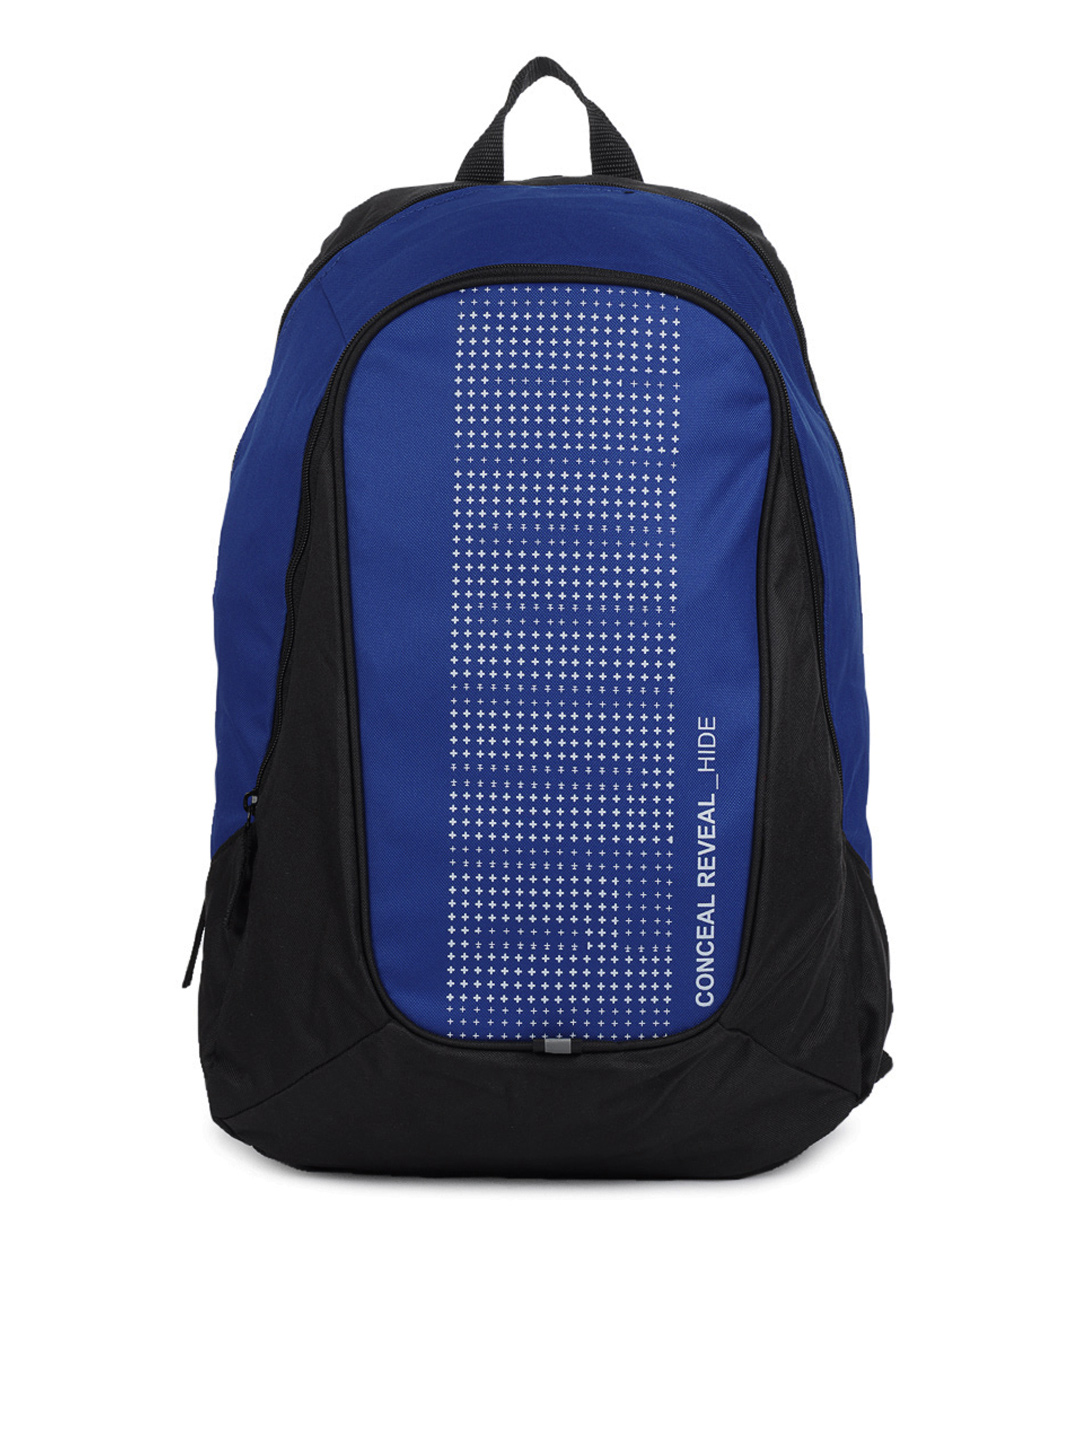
Puma Unisex Blue Backpack
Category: Free Items / Free Gifts / Free Gifts
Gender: Unisex
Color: Blue
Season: Summer 2012
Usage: Casual